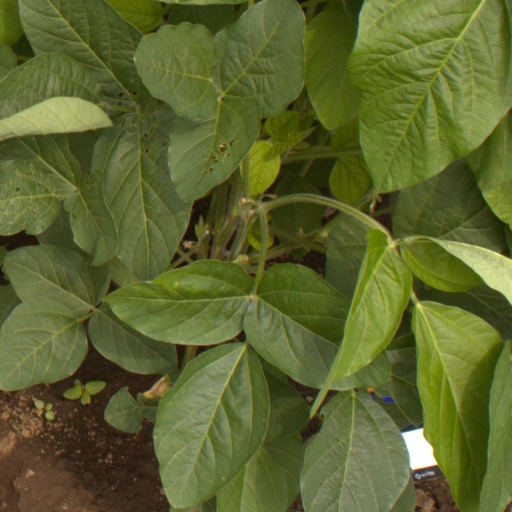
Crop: soybean